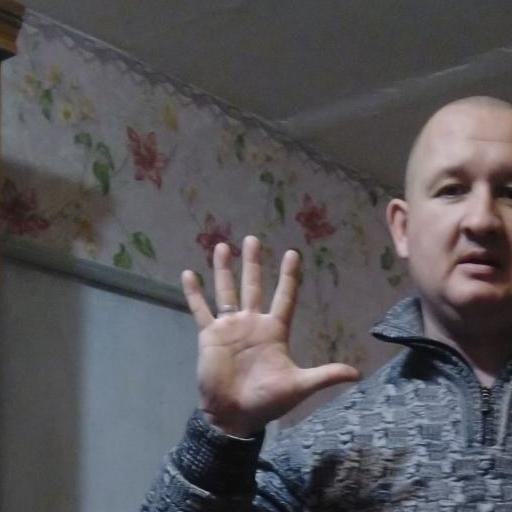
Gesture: palm